Mingun Bell

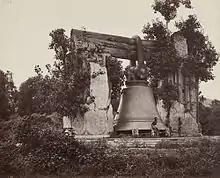
Mingun Bell in 1873

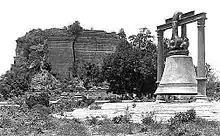
Mingun Bell in 1896

The outer diameter of the rim of the bell is . The height of the bell is on the exterior and in the interior. The outside circumference at the rim is . The bell is thick and stands high from the rim to the top.